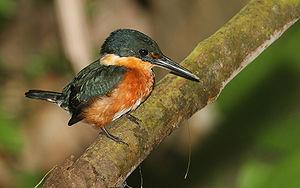
Le Martin-pêcheur nain est la plus petite espèce de martins-pêcheurs du genre Chloroceryle.
Ceci est une liste d'oiseaux repérés au Belize. Ce pays compte environ 450 îlots et petites îles situés dans la mer des Caraïbes auxquels s'ajoute la partie continentale coincée entre le sud du Mexique et l'est du Guatemala. On y compte 597 espèces d'oiseaux dont 8 sont globalement menacées et 4 ont été introduites par l'Homme. Cette liste suit les conventions reprises dans l'ouvrage de James F. Clements « La liste de contrôle des oiseaux du monde », 6ᵉ édition. Les espèces introduites et rares sont comptabilisées dans le total des espèces présentes au Belize.